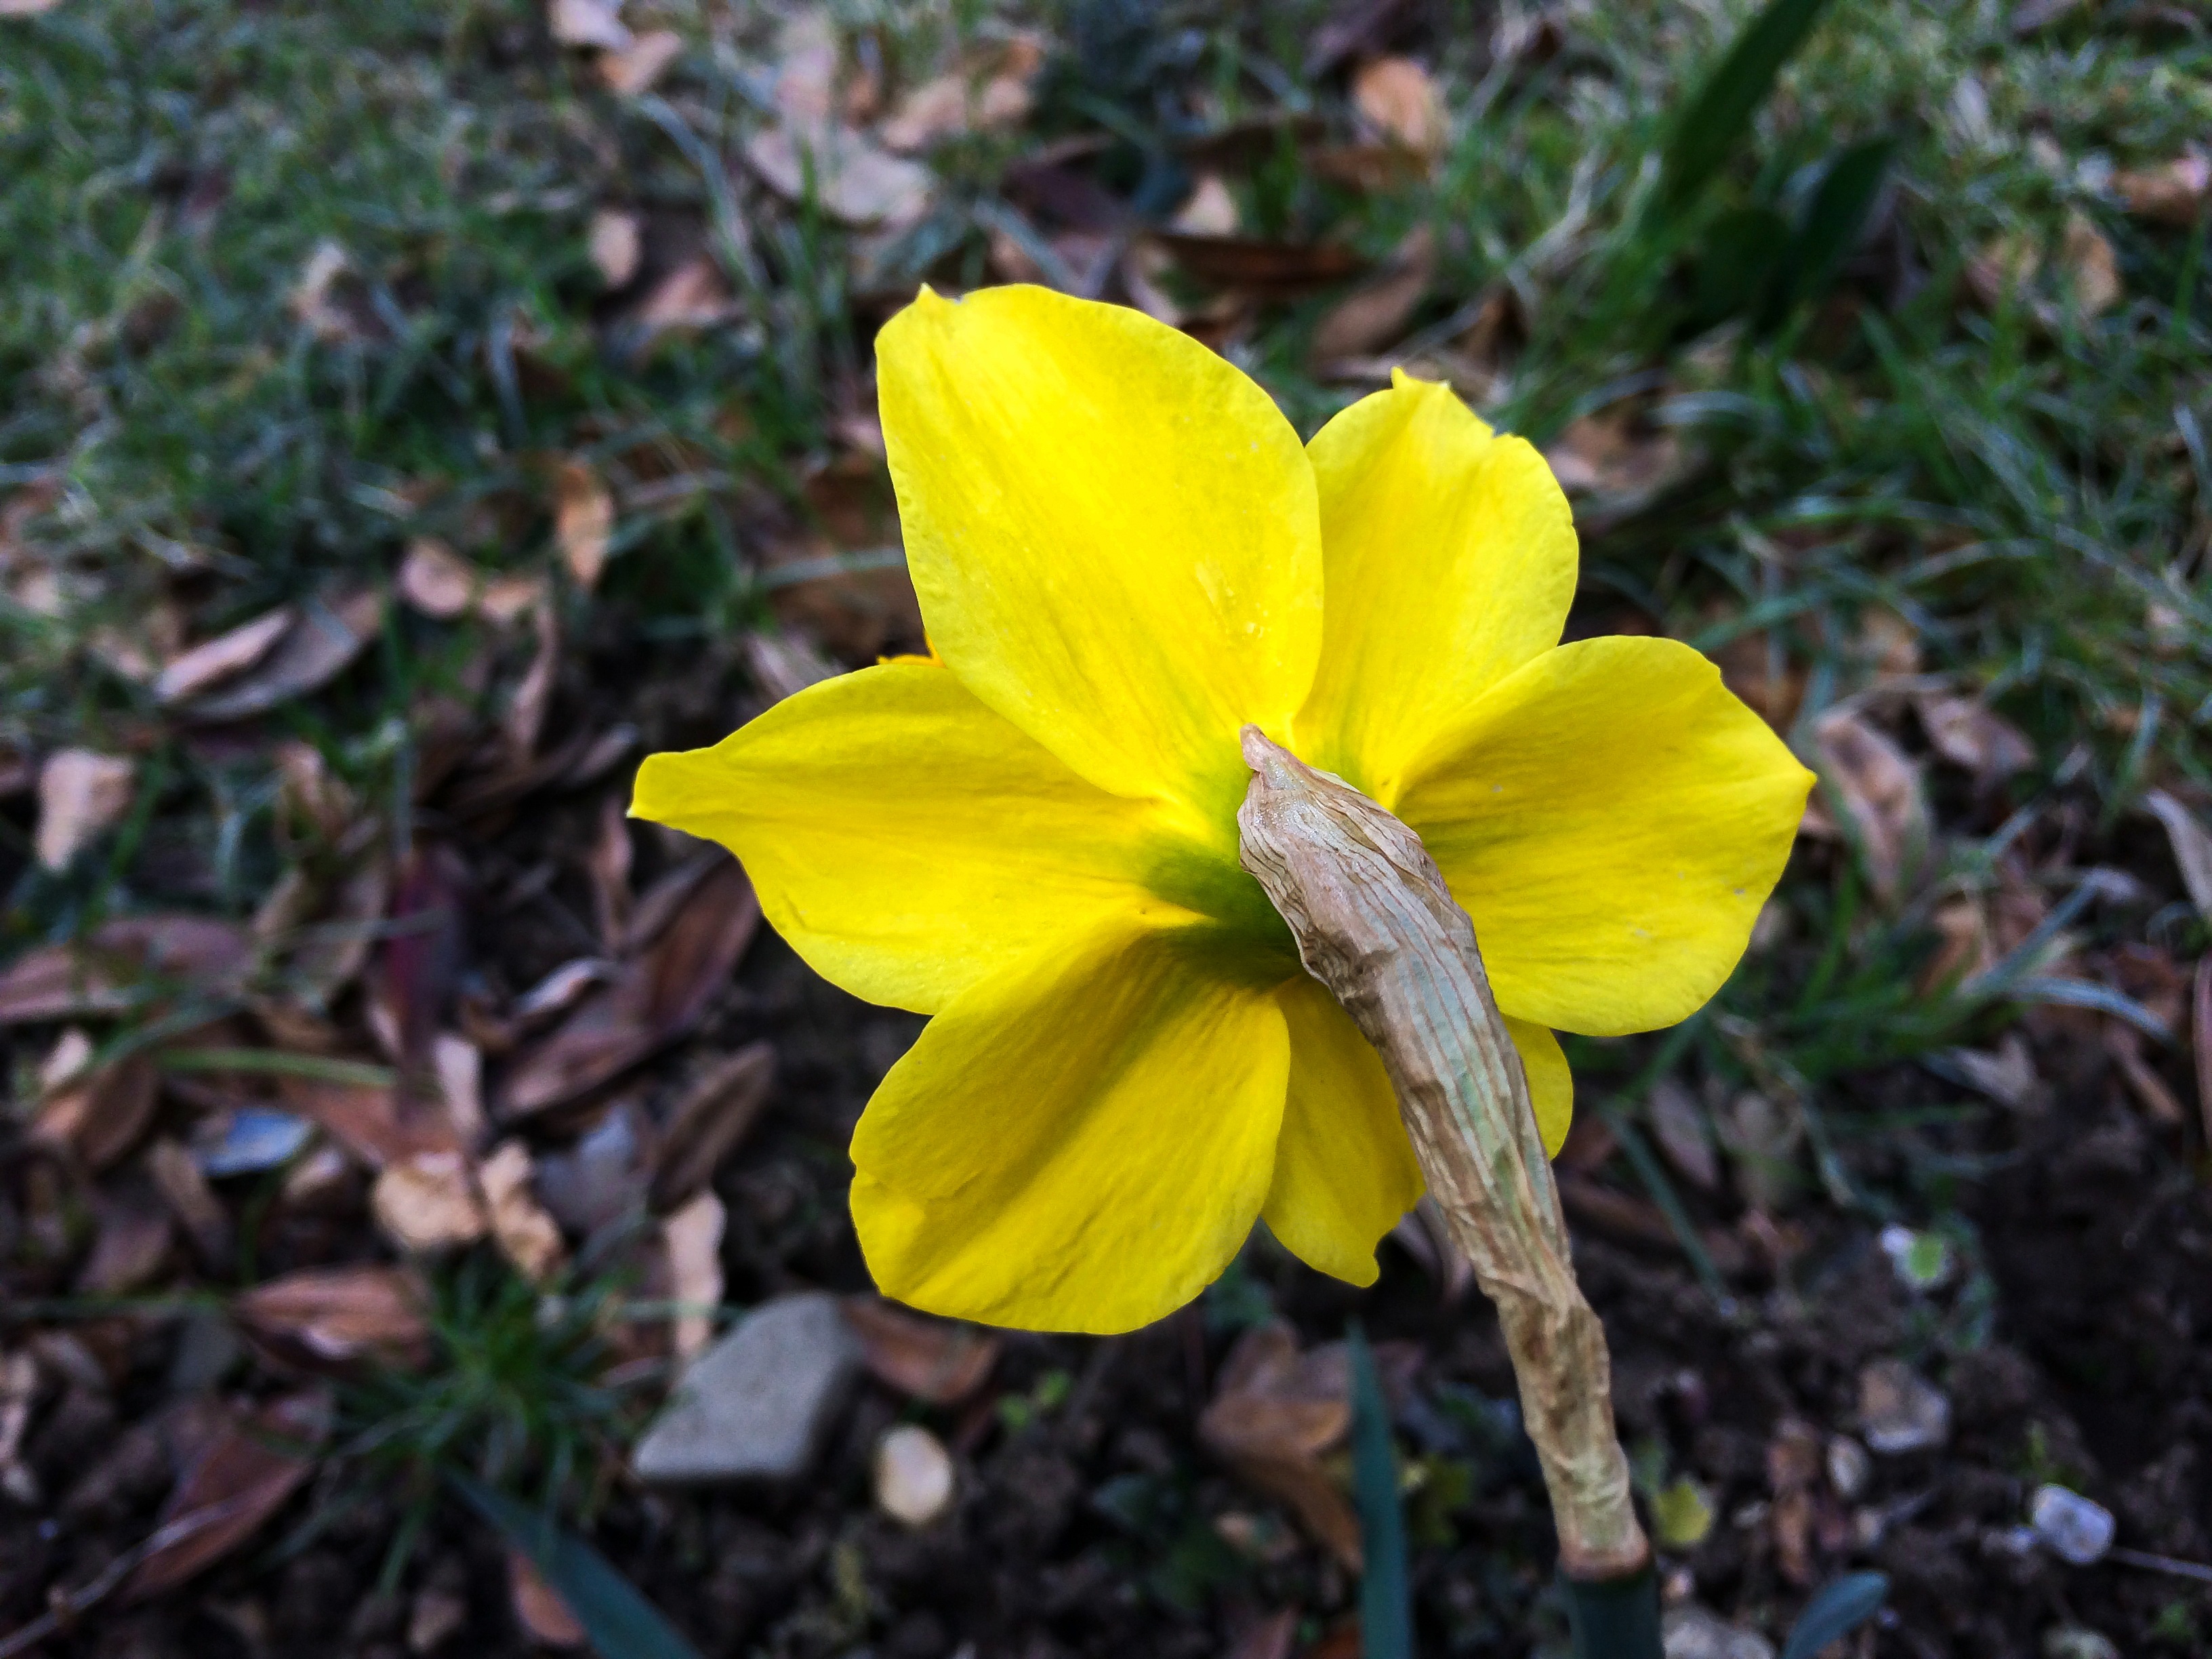
nature, blossom, light, plant, leaf, flower, petal, bloom, spring, botany, yellow, garden, daffodil, flora, wildflower, rays, narcissus, easter, evening primrose, macro photography, flowering plant, land plant, violet family, large flowered evening primrose